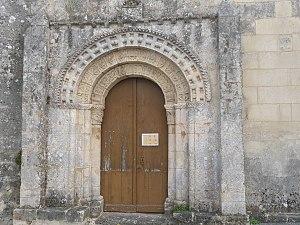
Portail de l'église de St-Georges-des-Agoûts, Charente-Maritime, France
Saint-Georges-des-Agoûts est une commune du sud-ouest de la France située dans le département de la Charente-Maritime.